Marija Režan

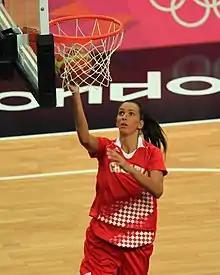
Režan at 2012 Summer Olympics

Marija Režan (born Vrsaljko; 8 August 1989 in Zadar, SFR Yugoslavia) is a Croatian basketball player. At the 2012 Summer Olympics, she competed for the national team of Croatia in the women's event. She is 6 ft 6 inches tall. She plays for İstanbul Üniversitesi.